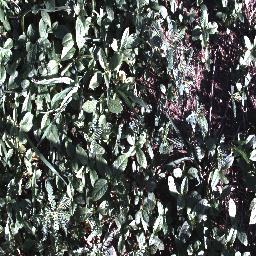
Label: negative